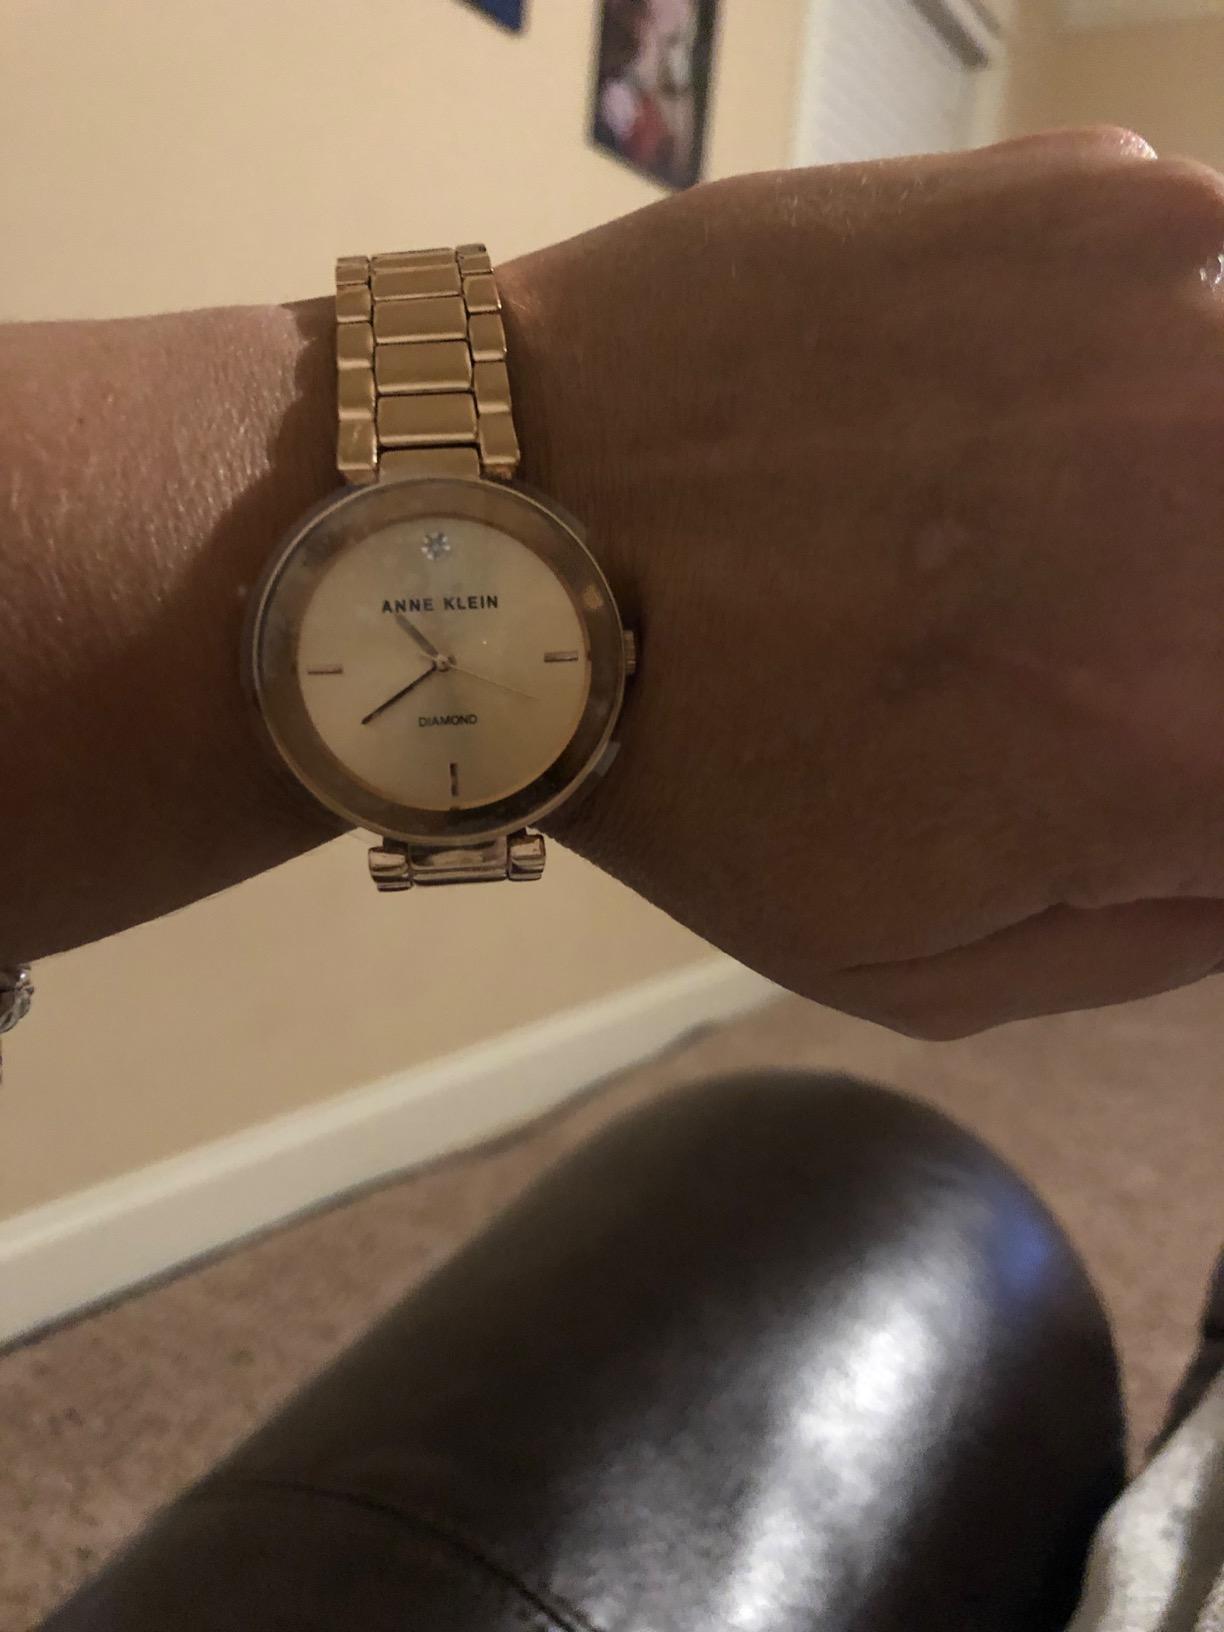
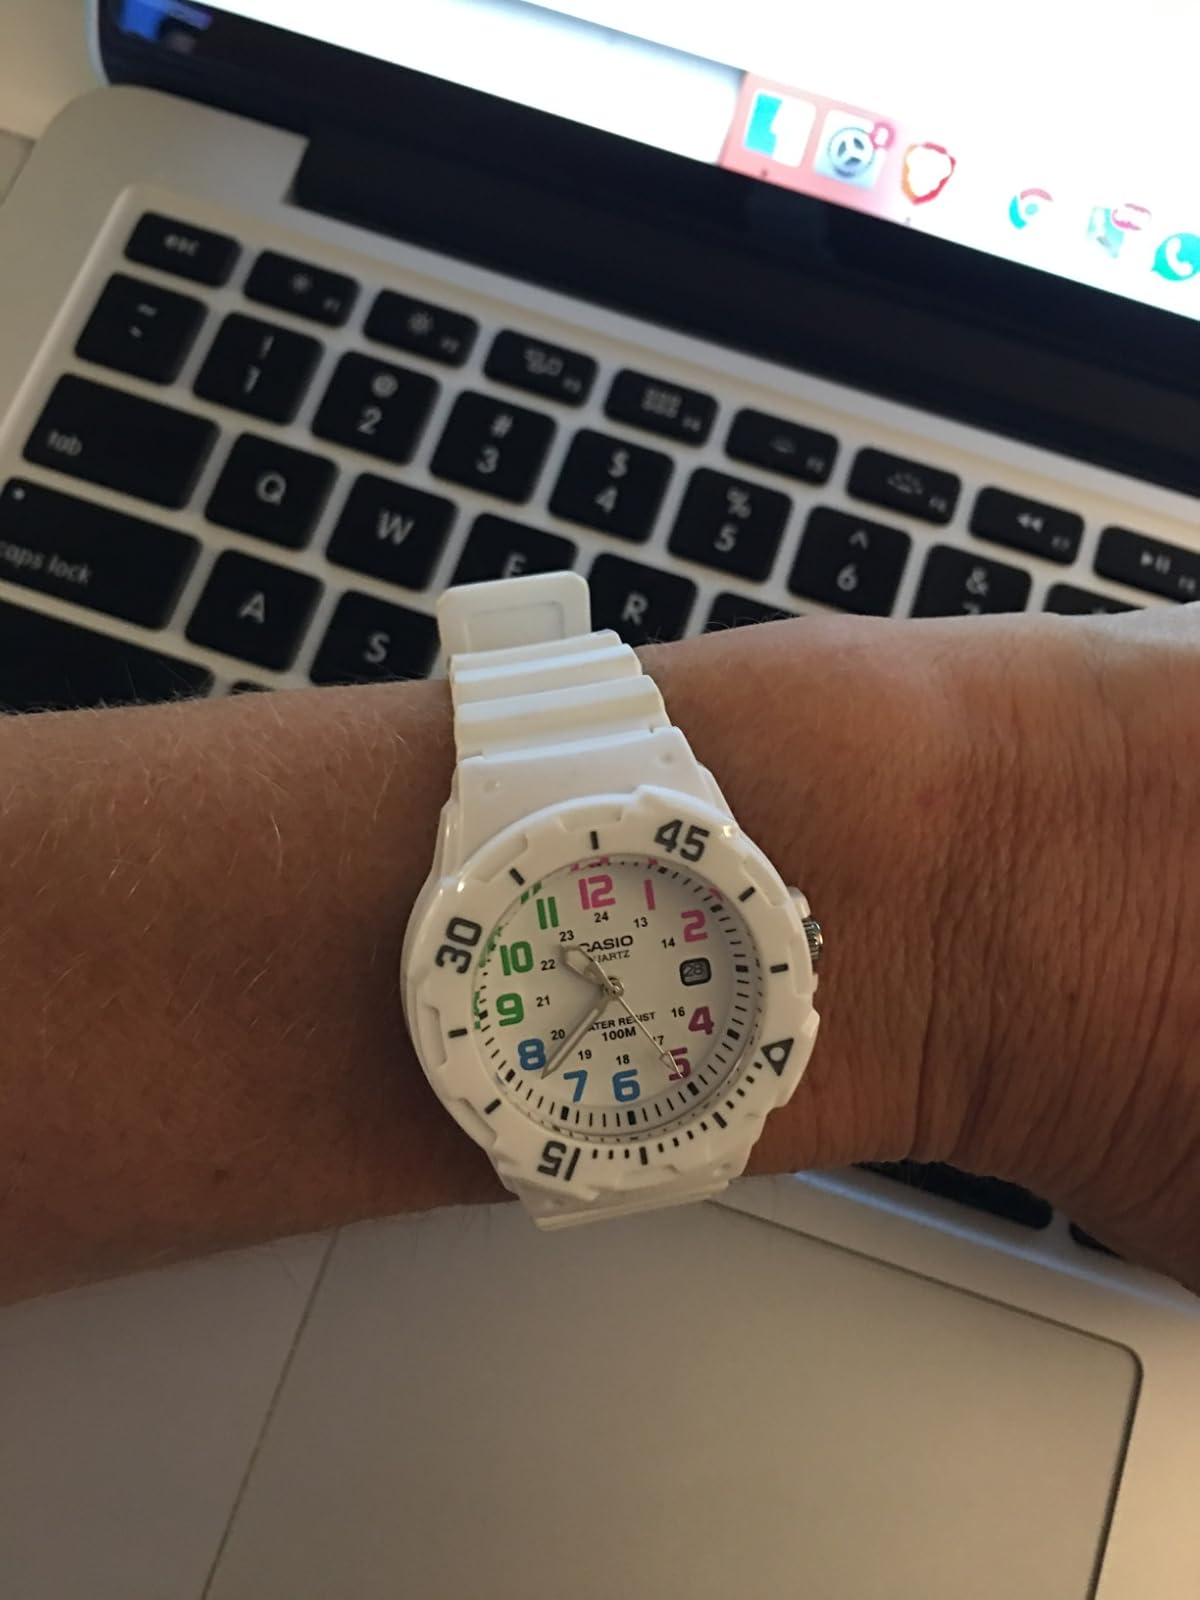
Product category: accessories_watch
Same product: no